MV Columbus

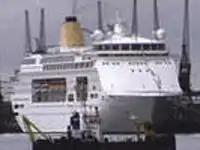
"Arcadia" docked at Southampton, England in September 2000

In 2003, P&O inaugurated its Ocean Village brand of cruises aimed at young people and families. "Arcadia" was renamed "Ocean Village" to undertake these cruises. She was repainted with a more colourful livery featuring a vivid purple, yellow and red swoosh on the bow as part of the refit. Modifications were also made to the public areas and accommodation. The work was carried out between 28 March and 17 April 2003 at Lloyd Werft Bremerhaven.